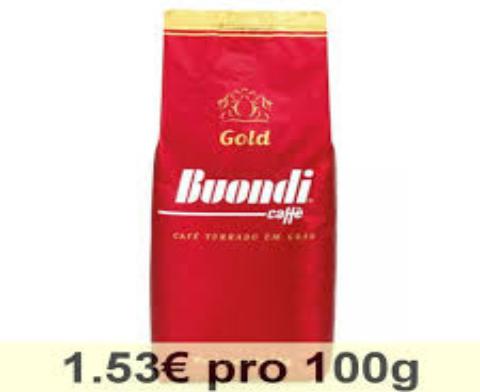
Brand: Buondi
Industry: Food